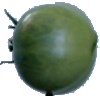
Label: Tomato not Ripened 1